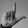
ASL letter: L